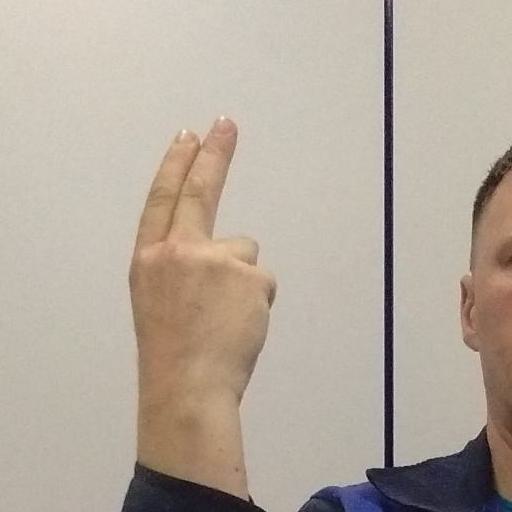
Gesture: two_up_inverted